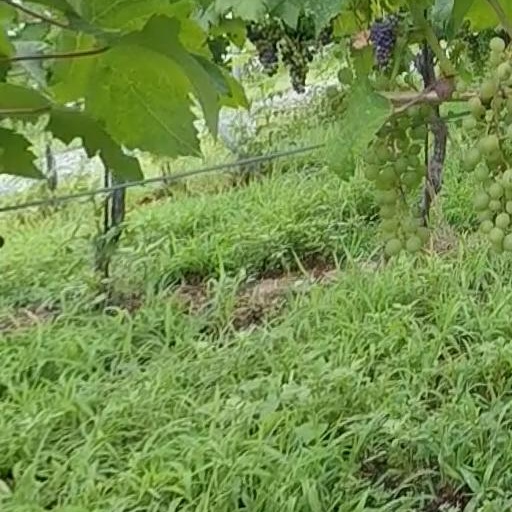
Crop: grape